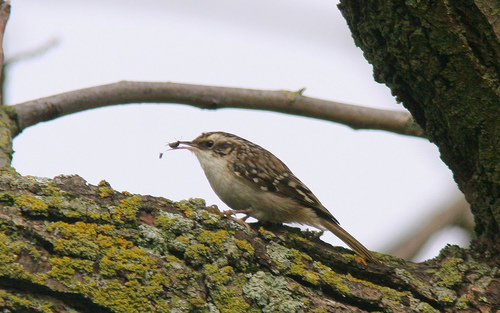
the bird has white throat, breast, belly and abdomen, and brown crown, tarsus and feet, it has sharp and pointy beak.
this bird has a white belly and breast, with a brown crown and speckled wing.
a small bird with a white belly and chest and speckled brown back and wings.
this small bird is light brown and black, throughout, and also features a short, sharp beak.
this bird is brown with white on its chest and has a long, pointy beak.
this bird has wings that are grey with a white belly
this birds light brown head and crown and white throat meld right into his white belly with little distinction, and he has white wing bars on his brown wings; he has no discernible throat.
the small bird is brown and white in color.
this brown bird has a white belly and a long curved billa bird with white belly, breast, and brown wings and rectrices and the bill is pointed
Species: Brown Creeper